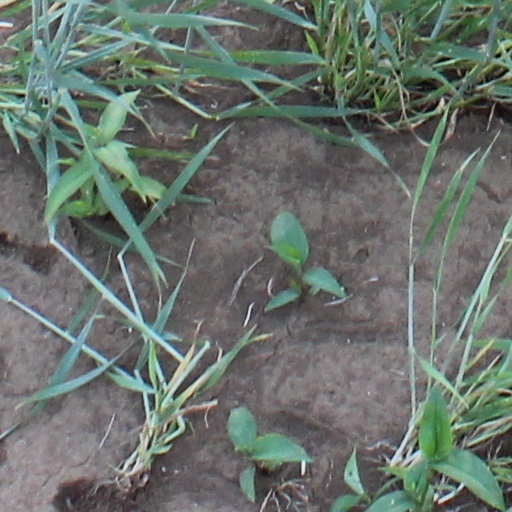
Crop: wheat